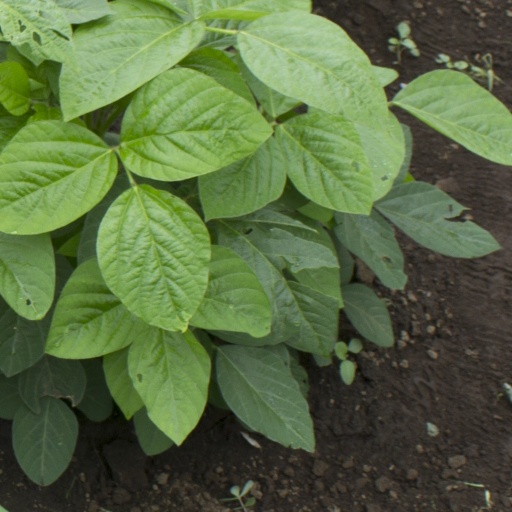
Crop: soybean